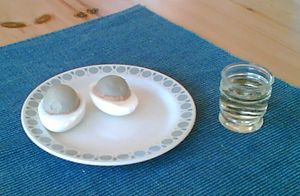
Solæg
Solæg med porsesnaps
Solæg m porsesnaps
Solæg er en sønderjysk egnsret, som også kendes fra de frisiske øer. I Tyskland er samme ret kendt som Solei, hvoraf det danske navn er afledt. Solæg kan anvendes som let mellemmåltid eller forret.